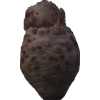
Label: celery